Afrikaner nationalism

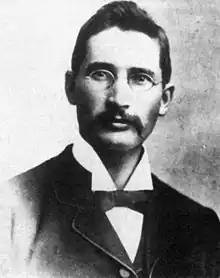
James Barry Munnik Hertzog, an Afrikaner politician who became South African prime minister

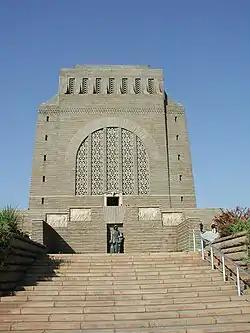
Voortrekker Monument, Afrikaner nationalistic monument in honour of the people that took part in the Great Trek. The architect Gerard Moerdijk described it as a "monument that would stand thousands of years to describe the history and the meaning of the Great Trek to its descendants".

The Union of South Africa's entry into World War I on the side of the Allies, automatically undertaken as an extension of the British entry into the war, aroused Afrikaner nationalist resentment due to recent memories of the South African War. After the repression of the Maritz rebellion against the government, J. B. M. Hertzog founded the National Party as an Afrikaner nationalist party. Hertzog led the National Party the 1915 and 1920 elections under the slogan "South Africa first" to create a South Africa independent from the British influence. In the 1924 elections he defeated the South African Party led by Jan Smuts, after Smuts had used force to end the Rand Revolt of white miners in 1922, and stayed in power for 15 years in a coalition government with the Labour Party. During his reign, he steadily promoted Afrikaner nationalism while deepening the racial segregation in the country.